Usha (ancient city)

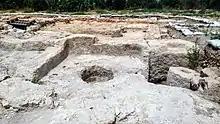
Ruins of ancient Usha

In 2004, a survey of the "Khirbet/Horbat/Hurvat Usha" site was made by the IAA. From 2008 - 2012, archaeological surveys and excavations were conducted at Khirbet Usha by Aviram oshri, Abdallah Massarwa and Ella Nagorski on behalf of the IAA. The excavations kept going up to 2019. In October 2019, traces of metallurgical activities from the Byzantine period were unearthed.